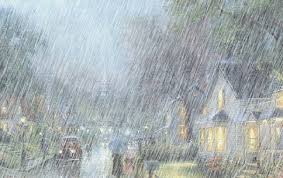
Weather: rain or strom